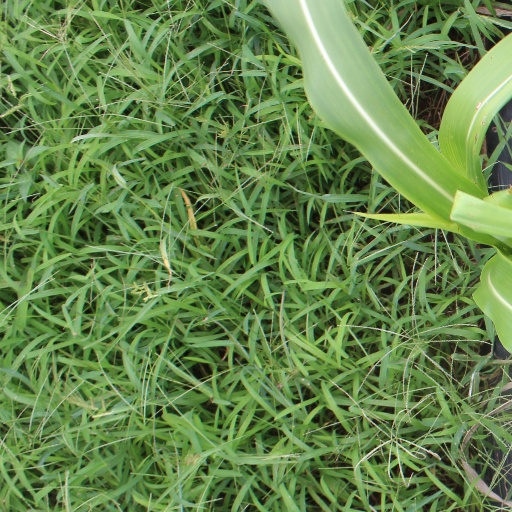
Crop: sorghum